City Hall, Dublin

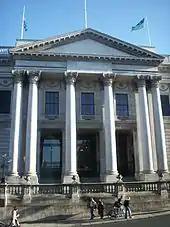
Main entrance to Dublin City Hall

The building occupied the site of what was formerly Cork House, the home of the Earl of Cork until his death in 1643, as well as Lucas's Coffee-House. Prior to that point, the site was occupied by the church of St. Mary del Dam from which Dame Street gets its name.